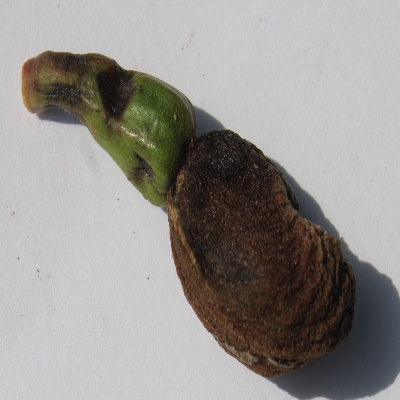
Crop: Cashew
Condition: anthracnose